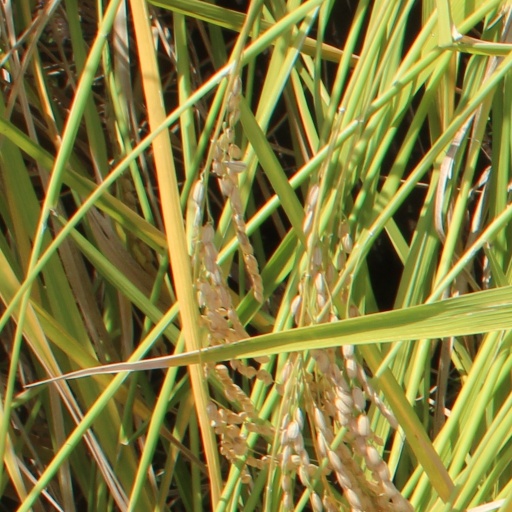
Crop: rice